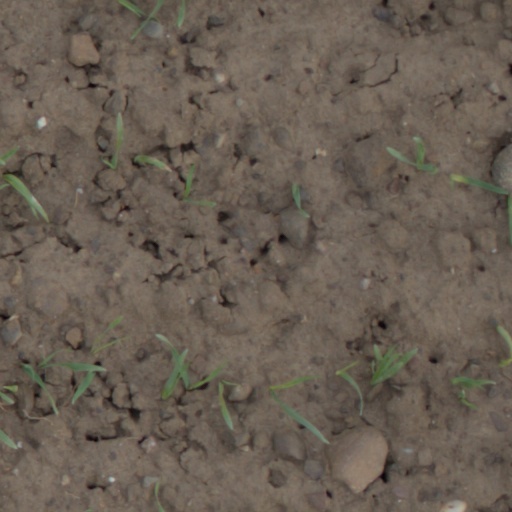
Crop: wheat